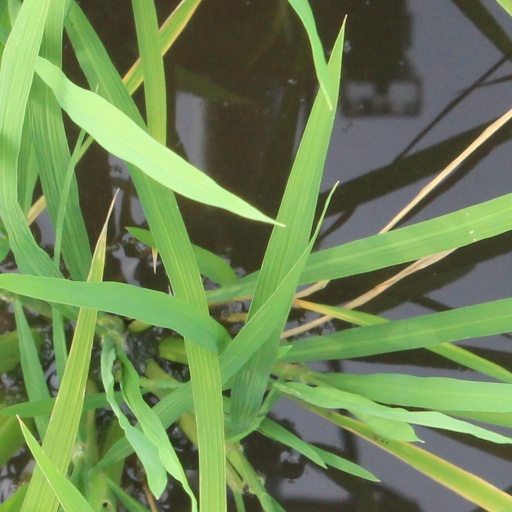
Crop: rice